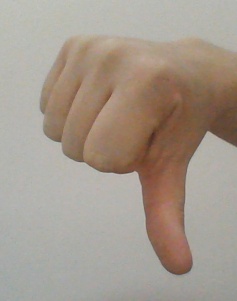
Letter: waw